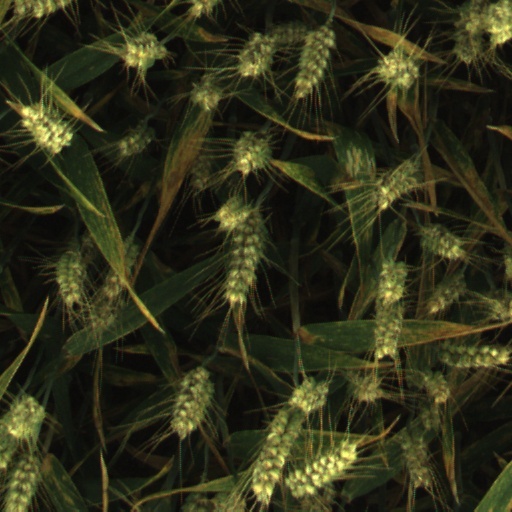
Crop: wheat